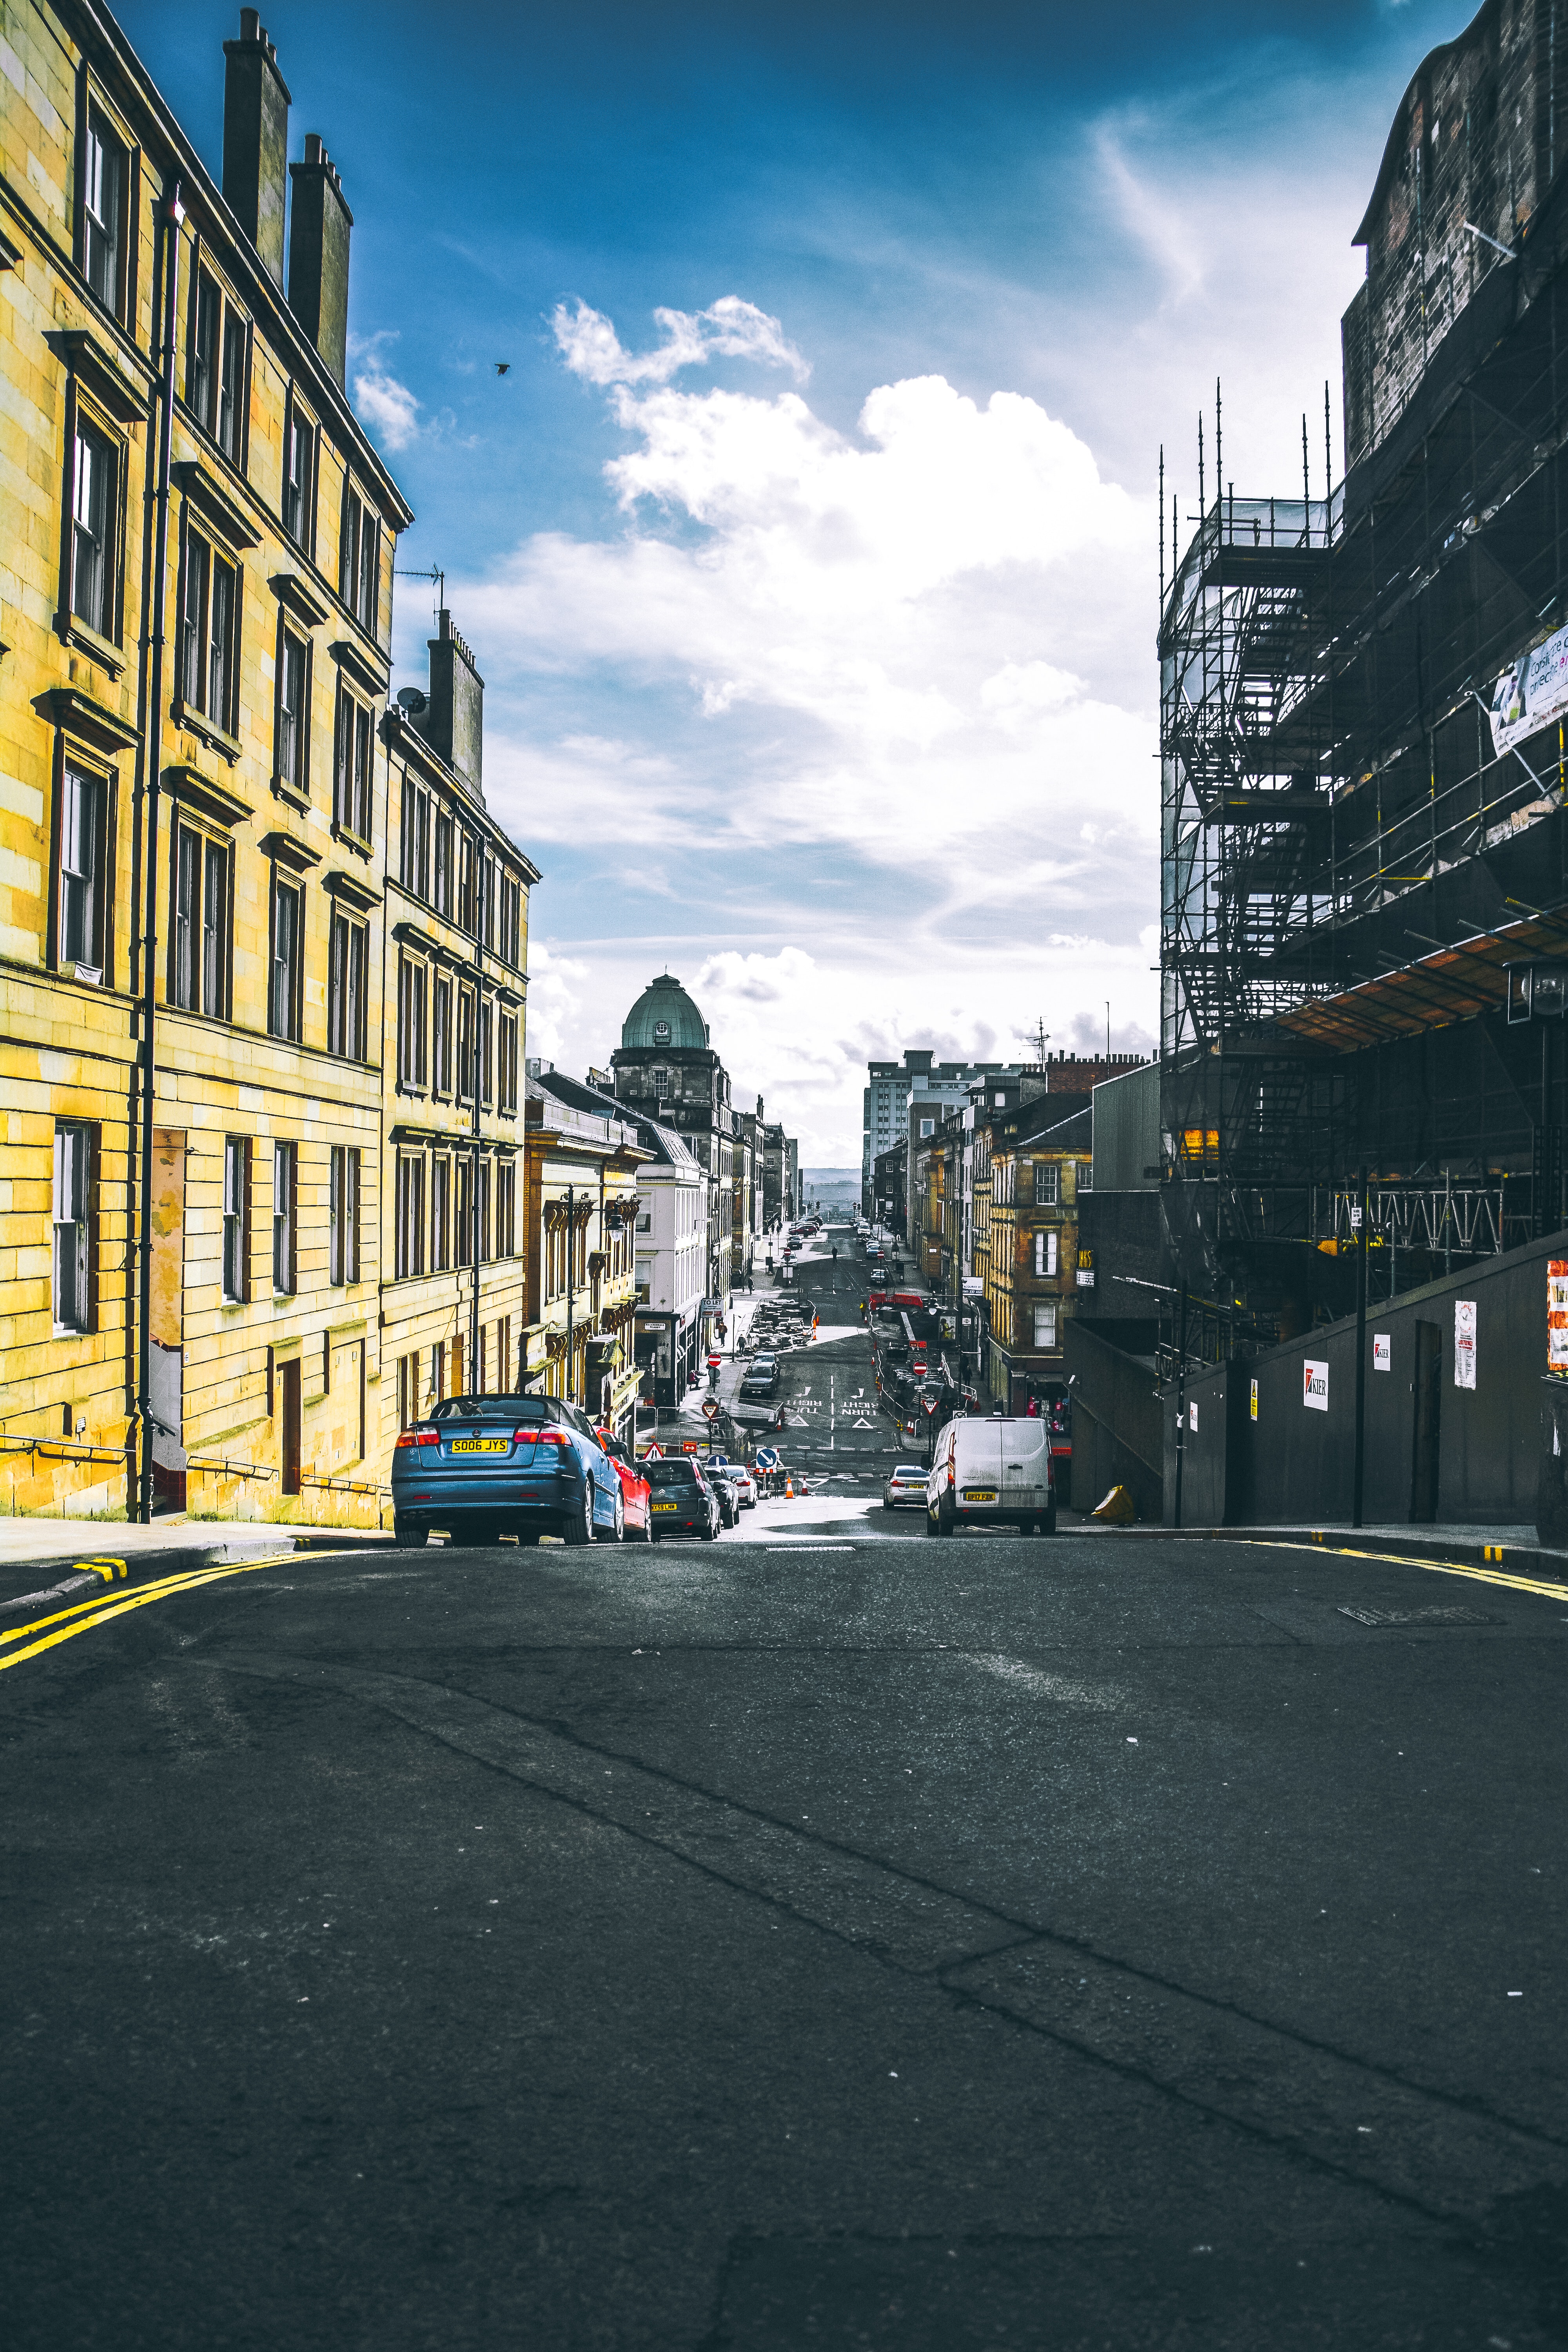
urban area, street, city, town, architecture, sky, road, human settlement, metropolitan area, neighbourhood, building, landmark, downtown, daytime, metropolis, yellow, lane, mixed use, infrastructure, asphalt, road surface, thoroughfare, residential area, cloud, traffic, intersection, cityscape, facade, town square, house, photography, pedestrian, vehicle, nonbuilding structure, tourism, Colorfulness, vacation, urban design, apartment, winter